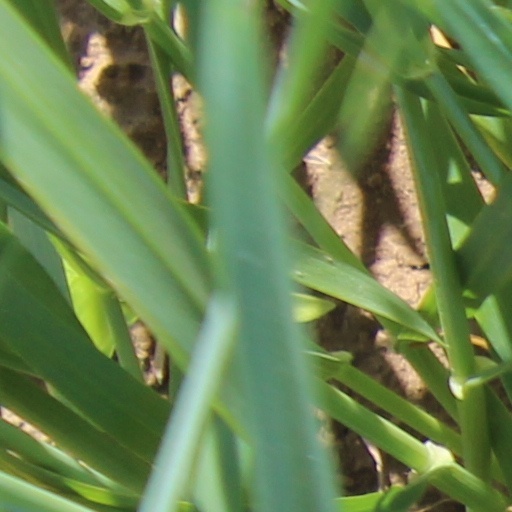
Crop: wheat